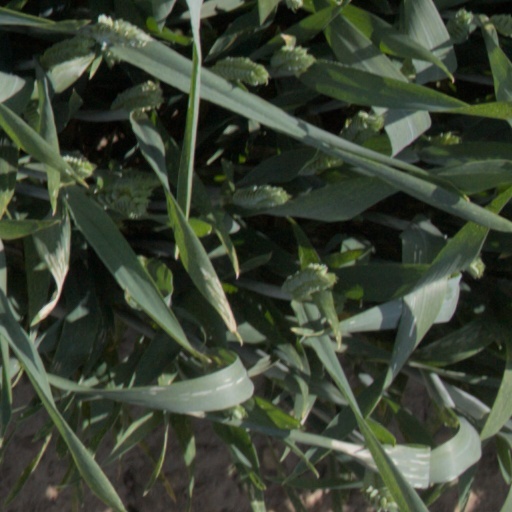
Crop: wheat